Seattle Center Monorail

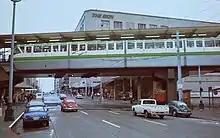
A white-and-green monorail train hangs over a city street with several cars.

In March 1961, the city's Board of Public Works approved the construction and street use permits for the monorail project, which Century 21, Alwac, and local contractor Howard S. Wright Construction Company would undertake. Wright was also named a financing partner for the monorail, contributing $375,000 ($ in dollars), and went on to build the Space Needle and Seattle Center Coliseum. The construction permit included a requirement to remove the monorail within six months of the exposition's end, but Alwac had announced their intention to sell the Alweg system to the city government if they desired. Alweg representatives unveiled the finalized design plans for the monorail later that month, while the two railcars were under construction at the Linke-Hofmann-Busch factory in West Germany. Century 21 broke ground on the monorail in a ceremony at the Westlake Mall on April 6, 1961, which was declared "Monorail Day" and featured the Seattle Symphony Orchestra, a speech from Senator Warren G. Magnuson, and free monorail tickets for the 500 people in attendance.